2013 American Le Mans Series at Long Beach

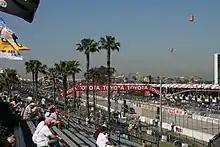
The Long Beach Street Circuit "(pictured in 2009)", where the race was held.

American Le Mans Series (ALMS) president Scott Atherton confirmed the race was part of the schedule for the 2013 American Le Mans Series schedule in October 2012. It was the seventh consecutive year the event was held as part of the American Le Mans Series. The 2013 Tequila Patrón American Le Mans Series at Long Beach was the second of ten scheduled sports car races of 2013 American Le Mans Series. The race was held at the eleven-turn Long Beach street circuit in Long Beach, California on April 21, 2013.